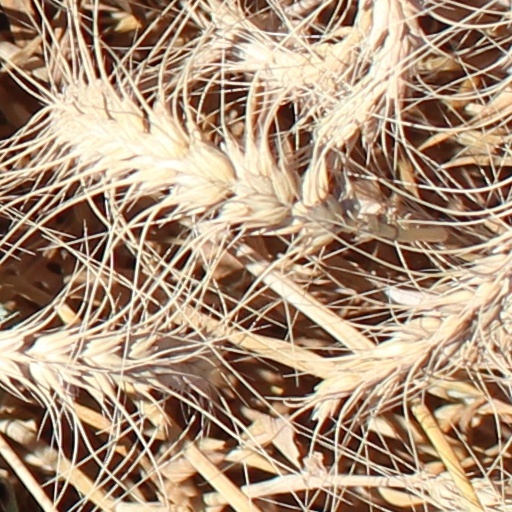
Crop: wheat